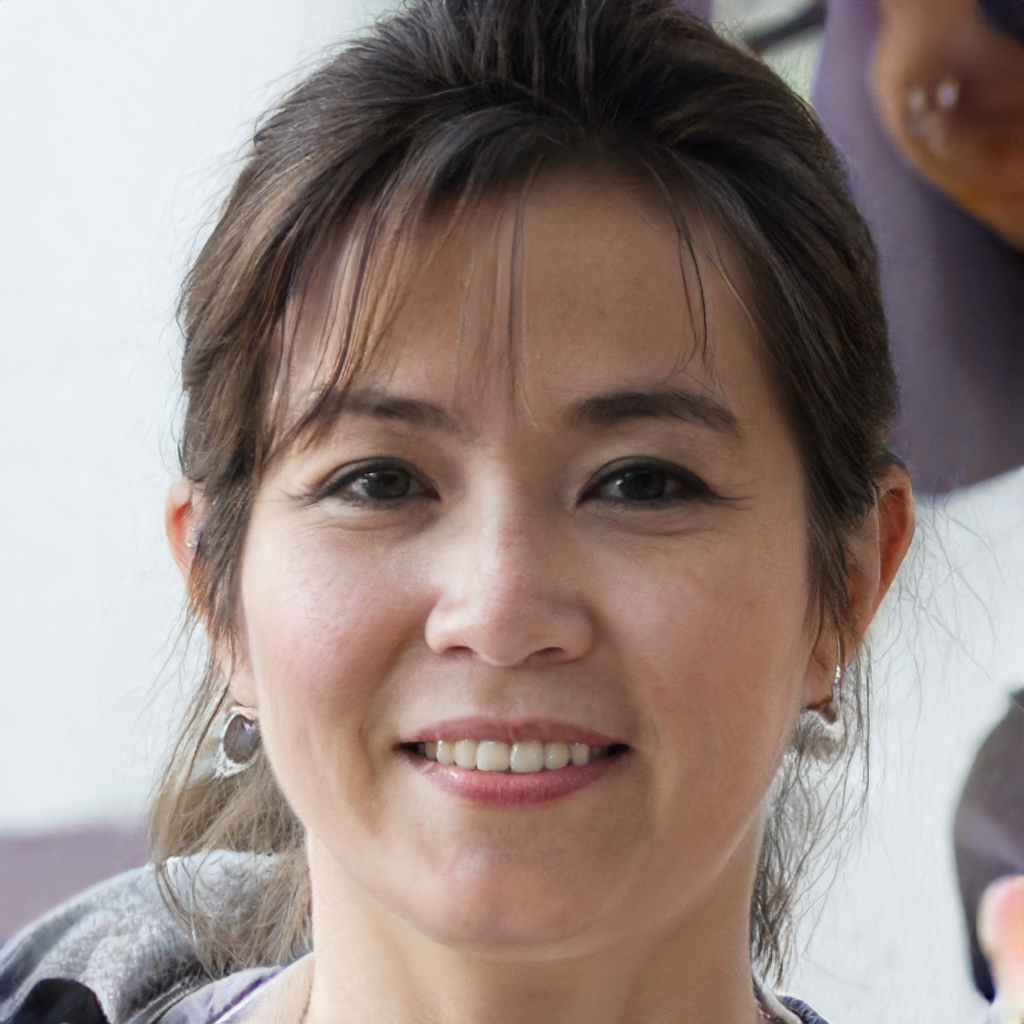
Portrait style: Real Portrait